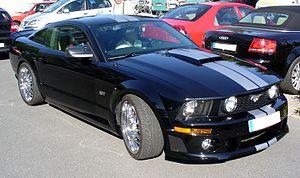
Jensen Ames est un personnage de fiction interprété par Jason Statham dans le film Death Race. Il est le personnage principal du film et la troisième personne à porter le masque de Frankenstein après Carl Lucas et Niles York.